Rohan Bopanna career statistics

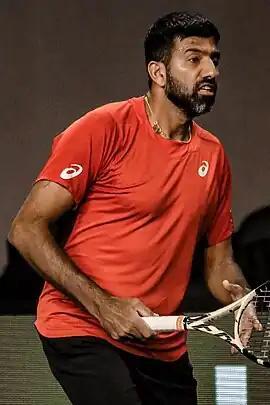
Rohan Bopanna

This is a list of the main career statistics of Indian professional tennis player Rohan Bopanna.